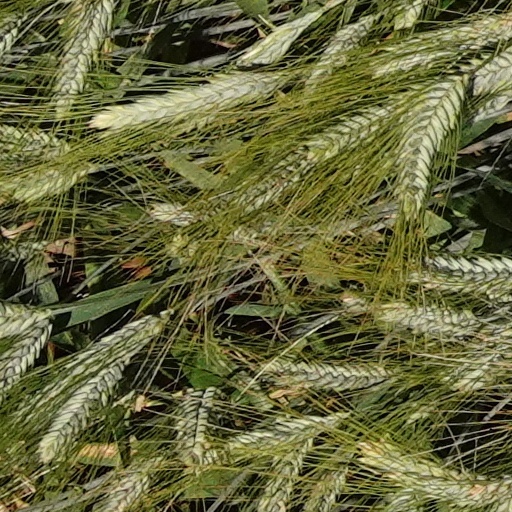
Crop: wheat